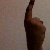
The image shows a hand gesture representing the number 1 in Indian Sign Language.